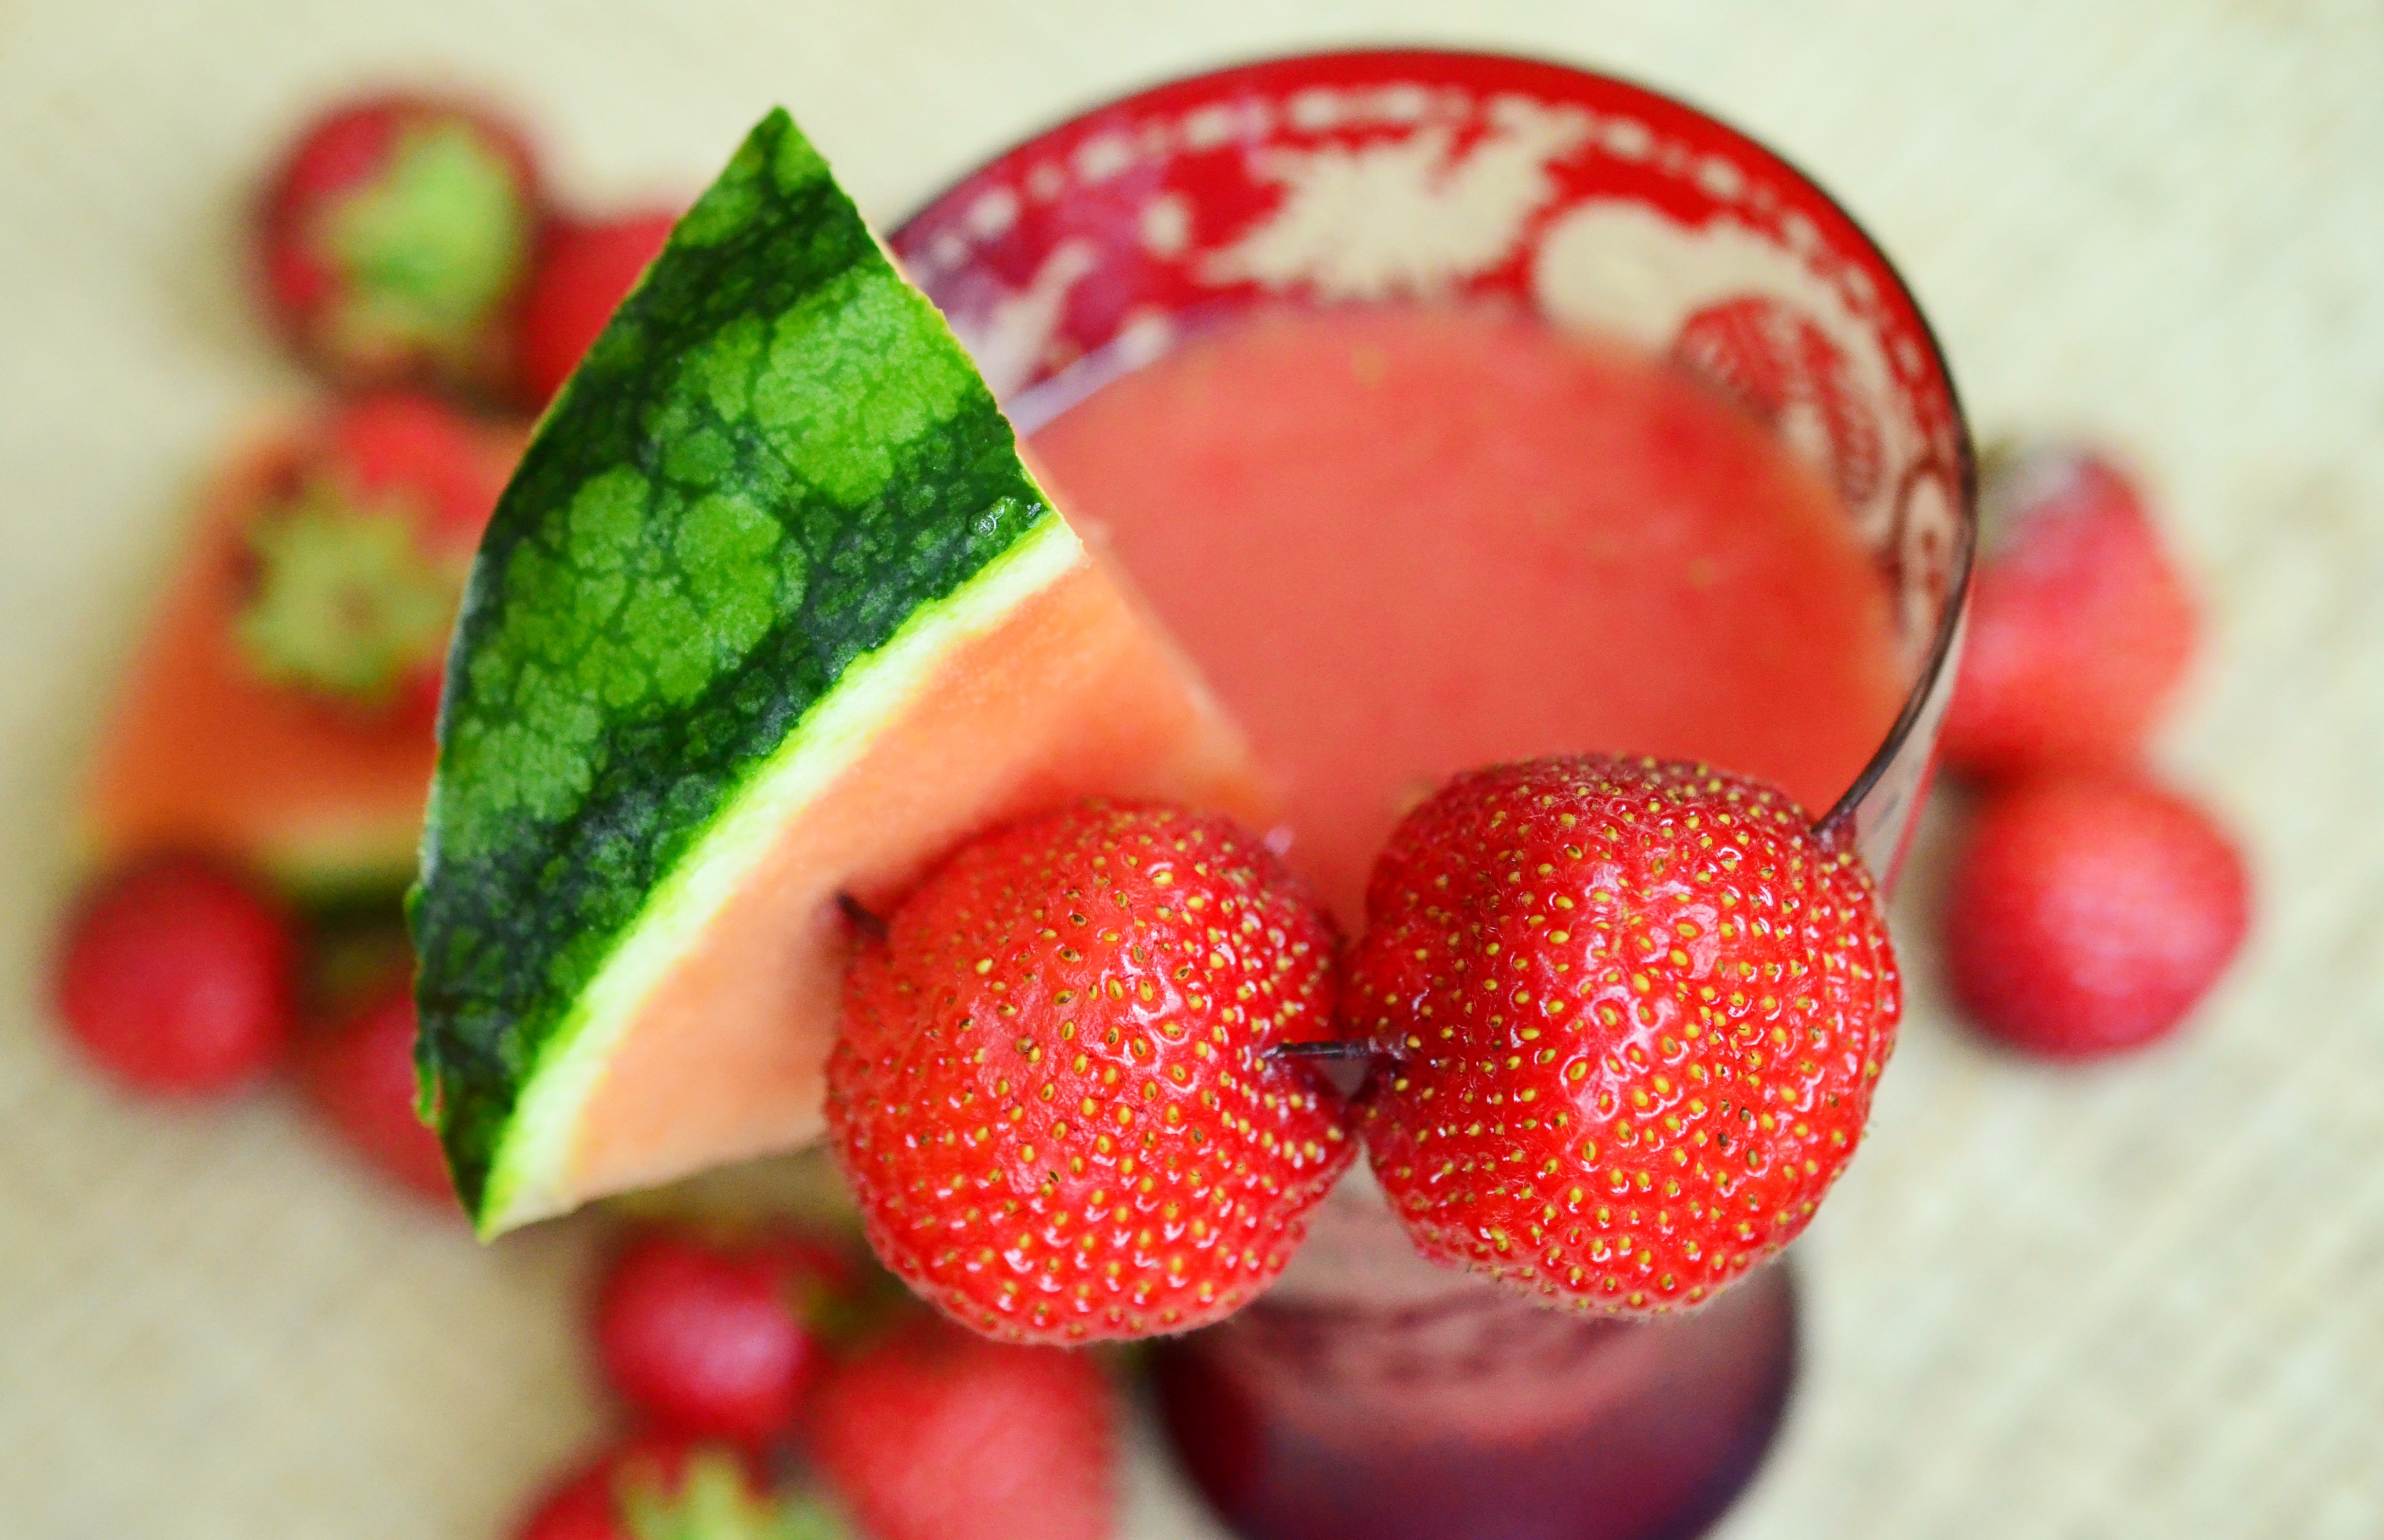
plant, fruit, glass, summer, ripe, food, red, produce, color, drink, juicy, healthy, dessert, watermelon, delicious, strawberry, smoothie, nutrition, fruits, strawberries, vitamins, frisch, benefit from, melon, fruity, vitaminhaltig